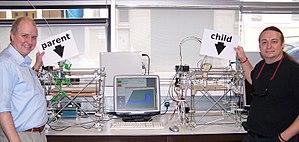
RepRap est un projet britannique de l'université de Bath, visant à créer une imprimante tridimensionnelle en grande partie autoréplicative et libre sous licence Licence publique générale GNU. Elle reprend donc les principes du projet Fab@home en y ajoutant l'autoréplication. RepRap désigne également les imprimantes 3D réalisées par le projet RepRap. Ce projet/machines réelles est maintenant développé très activement par une communauté mondiale, à la manière du logiciel libre.